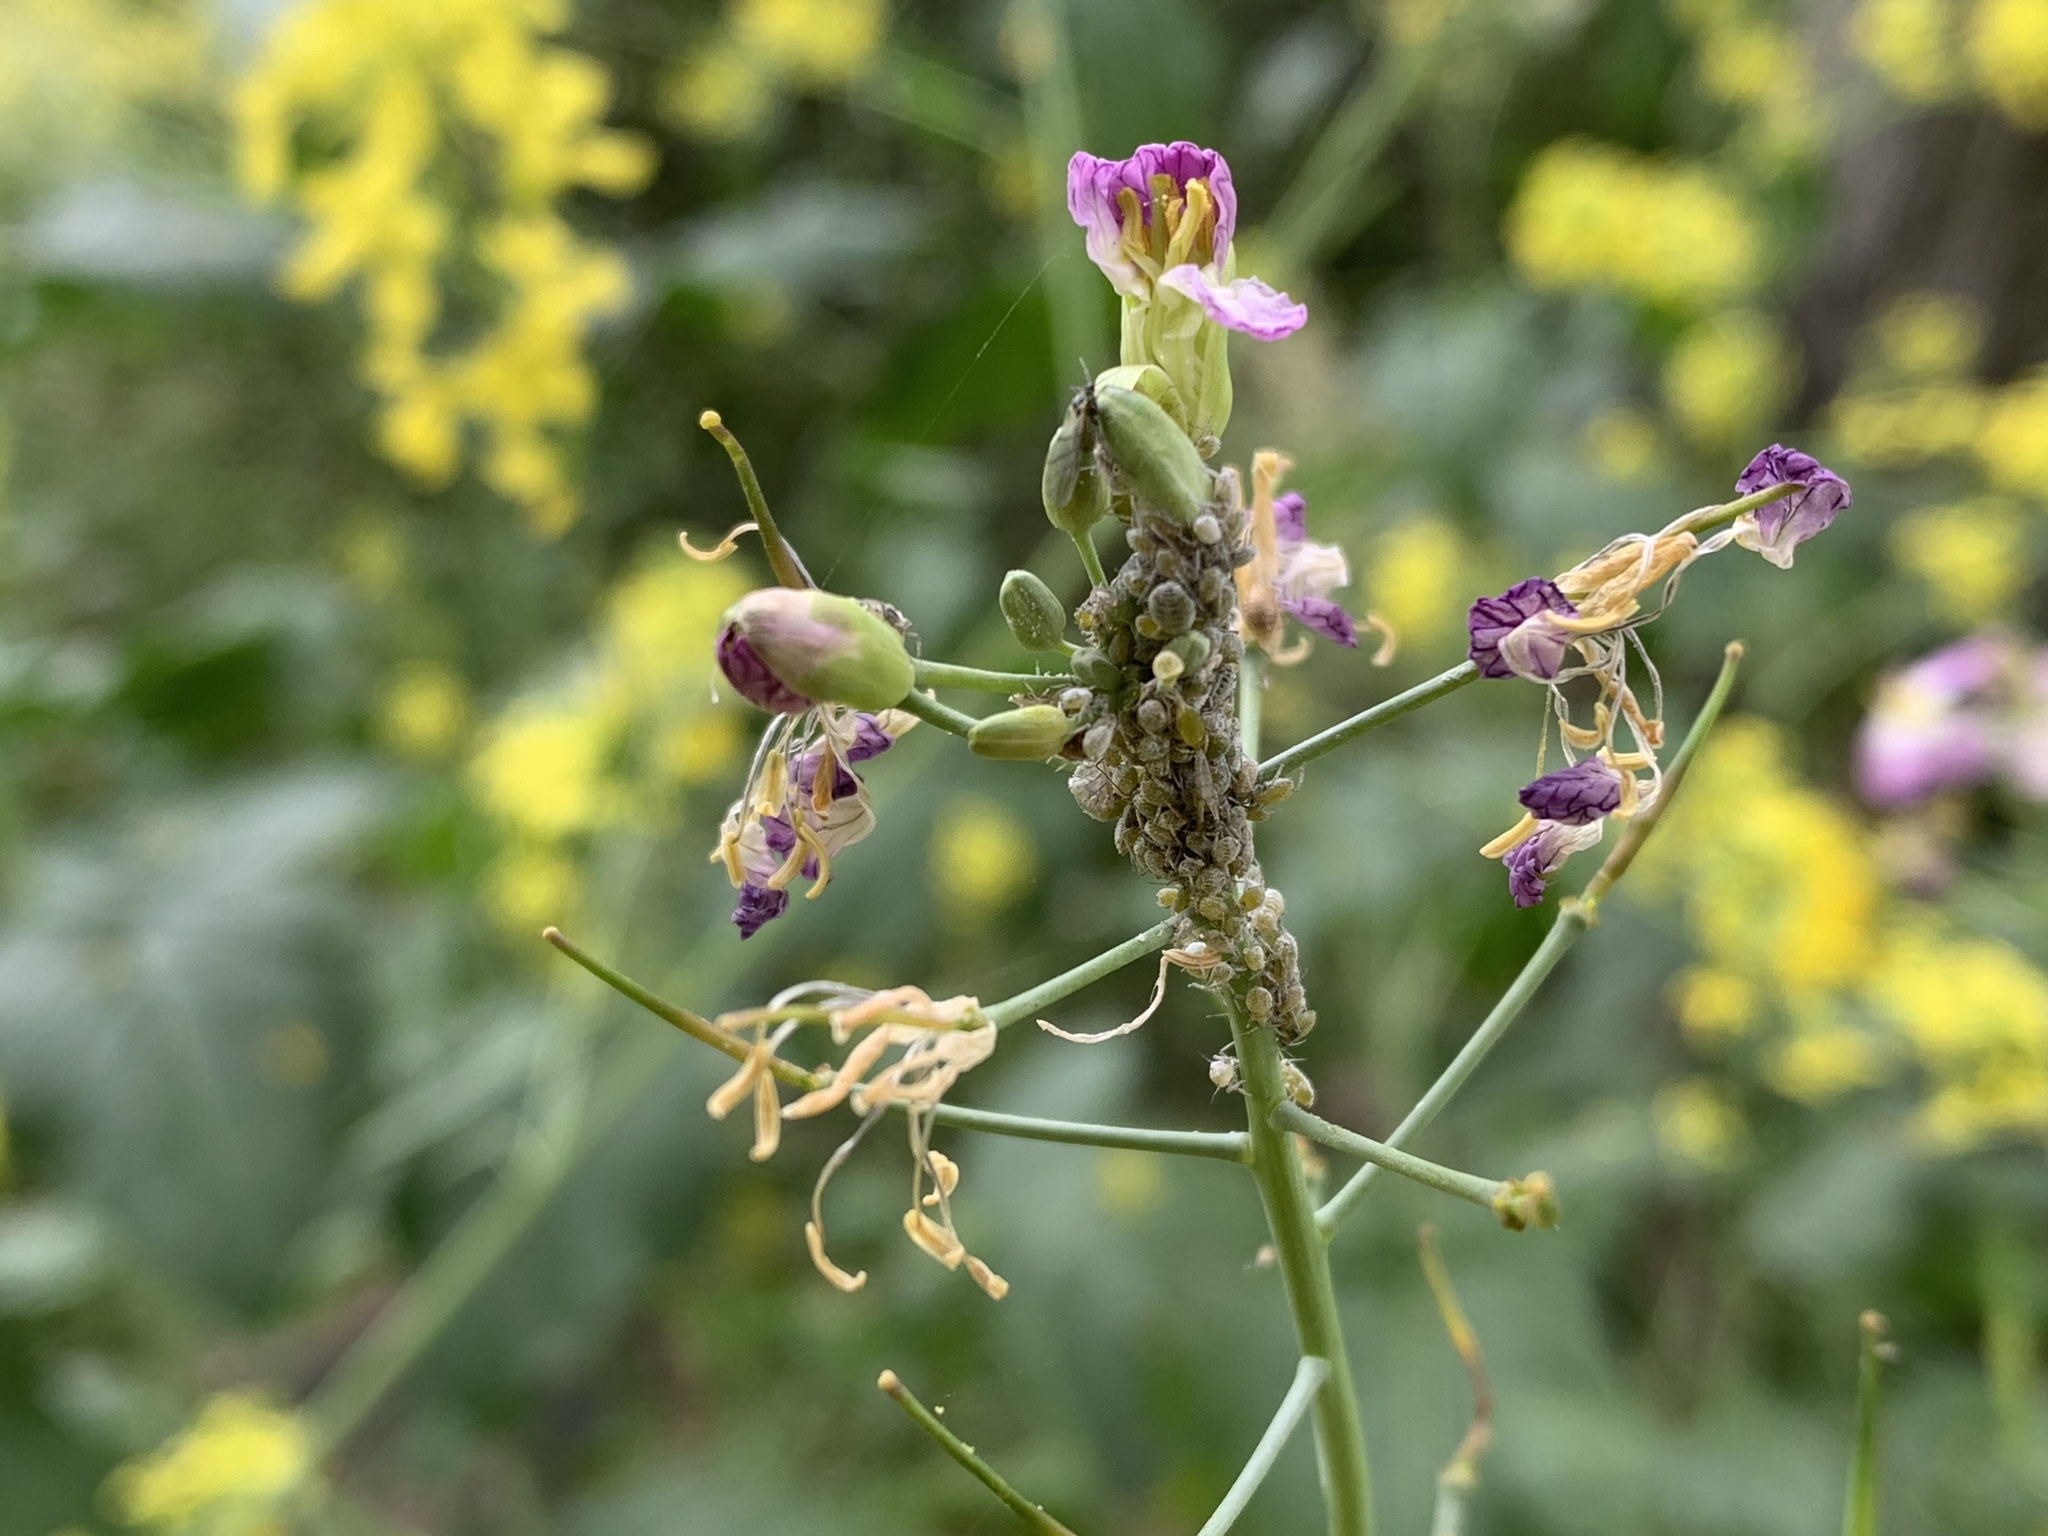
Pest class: cabbage_aphid